Michał Hydzik

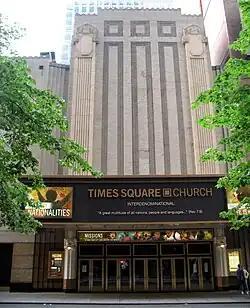
Times Square Church in New York City

In 1984, he became a member of the Presidium of the United Evangelical Church. He conducted talks with representatives of the Christian Pentecostal Fellowship, encouraging them to join the United Evangelical Church.